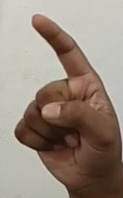
ASL sign: Z